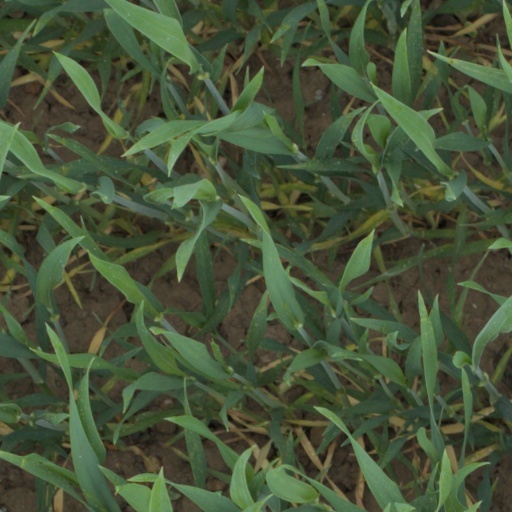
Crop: wheat